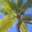
Label: palm_tree